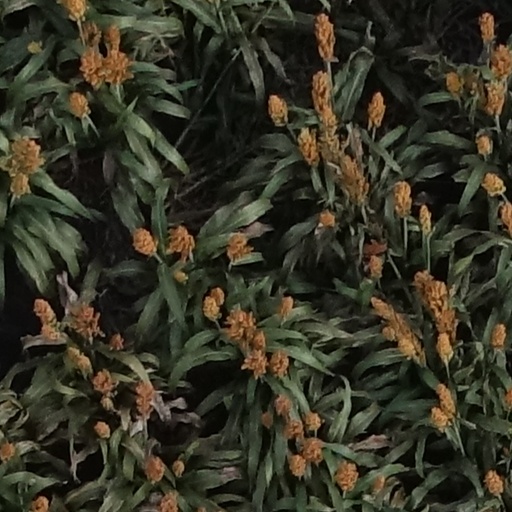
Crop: sorghum